Trog (video game)

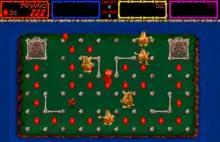
The player's dinosaur in the center, surrounded by 5 Trogs.

"Trog" is a maze game reminiscent of "Pac-Man" where players assume the role of Theropod-like dinosaurs (with Styracosaurus-like heads) Rex, Bloop, Spike, and/or Gwen, through 49 islands set in the land of "Og", home to the one-eyed cavemen known as the "Trog". Players must pick up all colored eggs lying around the map as the titular cavemen wander around, attempting to eat them.